Ungagged

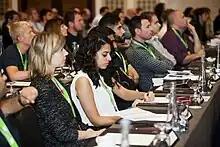
Ungagged London conference in May 2015

The conference tackles the subjects of web strategy, social media, search engine optimization, affiliate marketing, content marketing, mobile marketing, behavioral targeting, and graphic design. Past attendees of the conference include Bing, CBS Interactive, LinkedIn, Oracle, Yahoo, Shopify, and others.